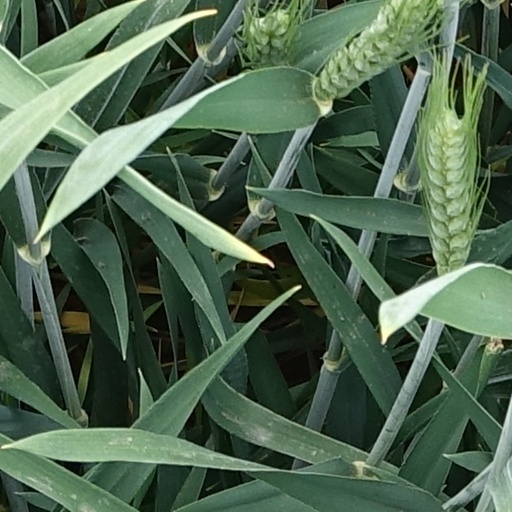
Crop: wheat